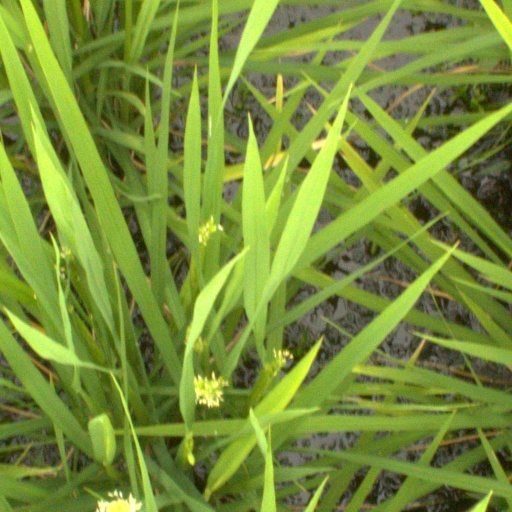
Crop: rice